Florida

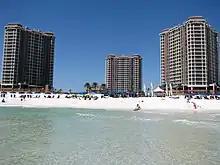
Visitors enjoying the beach at Pensacola Beach

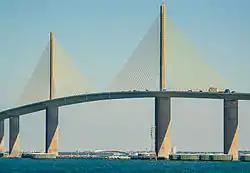
Sunshine Skyway Bridge over Tampa Bay, part of Florida's interstate system

Florida is mostly Christian (70%), although there is a large irreligious and relatively significant Jewish community. Protestants account for almost half of the population, but the Catholic Church is the largest single denomination in the state mainly due to its large Hispanic population and other groups like Haitians. Protestants are very diverse, although Baptists, Methodists, Pentecostals and nondenominational Protestants are the largest groups. Smaller Christian groups include The Church of Jesus Christ of Latter-day Saints and Jehovah's Witnesses. There is also a sizable Jewish community in South Florida. This is the largest Jewish population in the southern U.S. and the third-largest in the U.S. behind those of New York and California.